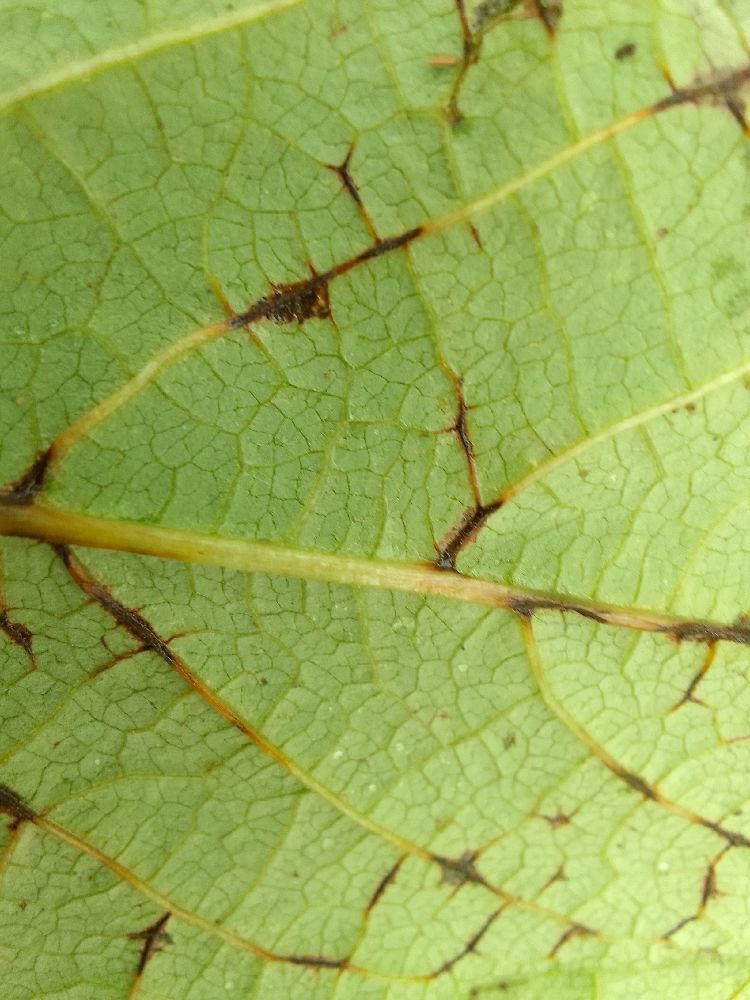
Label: anthracnose